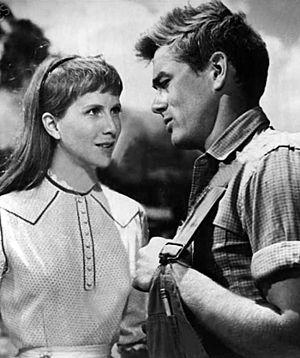
À l’est d’Éden est un film américain d'Elia Kazan, sorti en 1955, d’après le roman du même nom de John Steinbeck, publié en 1952, et dont le titre est inspiré du verset biblique relatant la fuite de Caïn, fils d'Adam, après le meurtre de son frère Abel.